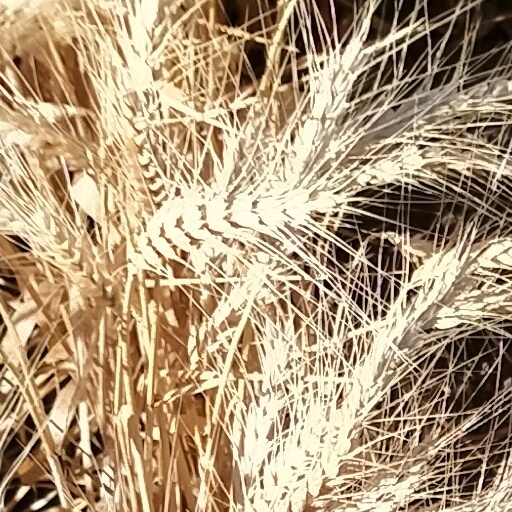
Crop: wheat